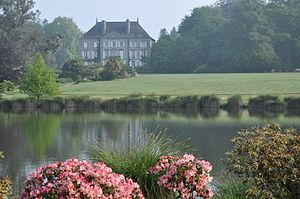
Château de la Foltière au Parc Botanique de Haute Bretagne.
Le Châtellier est une commune française située dans le département d'Ille-et-Vilaine en Région Bretagne, peuplée de 427 habitants.
Le jardin à l’anglaise, appelé aussi jardin anglais ou jardin paysager, avec ses formes irrégulières, est souvent opposé au « jardin à la française », dont il prend le contre-pied esthétiquement et symboliquement.